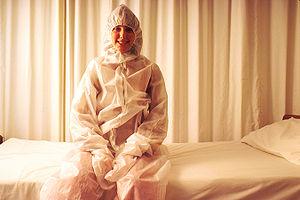
La thermothérapie, thérapie par hyperthermie ou thermoablation, est une technique médicale qui consiste à employer l'hyperthermie à des fins thérapeutiques dans le traitement du cancer.